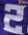
Number: 2